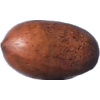
Label: nut_pecan